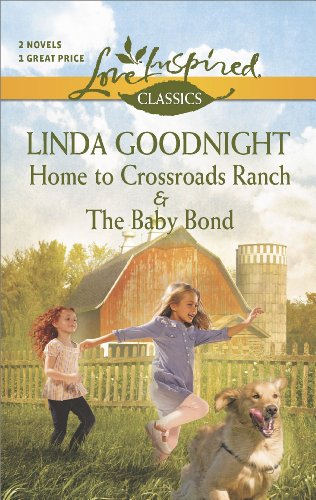
Home to Crossroads Ranch and The Baby Bond: An Anthology (Love Inspired Classics)
Category: Buy a Kindle
About the Author New York Times and USA Today Bestseller, Linda Goodnight is the winner of the RITA and other highly acclaimed awards for her emotional fiction. Active in orphan ministry, this former nurse and teacher enjoys writing fiction that carries a message of hope and light in a sometimes dark world. A country girl, she lives in Oklahoma. Readers may contact her through her website: www.lindagoodnight.com Excerpt. Nate Del Rio heard screams the minute he stepped out of his Super Crew Cab and started up the flower-lined sidewalk leading to Rainy Jernagen's house. He double-checked the address scribbled on the back of a bill for horse feed. Sure enough, this was the place.Adjusting his Stetson against a gust of March wind, he rang the doorbell expecting the noise to subside. It didn't.Somewhere inside the modest, tidy-looking brick house at least two kids were screaming their heads off in what sounded to his experienced ears like fits of temper. A television blasted out Saturday-morning cartoons.He punched the doorbell again. Instead of the expected ding-dong, a raucous alternative Christian rock band added a few more decibels to the noise level.Nate shifted the toolbox to his opposite hand and considered running for his life while he had the chance.Too late. The bright red door whipped open. Nate's mouth fell open with it.When the men's ministry coordinator from Bible Fellowship had called him, he'd somehow gotten the impression that he was coming to help a little old schoolteacher. In his mind, that meant the kind who only drove to school and church and had a big, fat cat.Not so. The woman standing before him with taffy-blond hair sprouting out from a disheveled ponytail couldn't possibly be any older than his thirty-one years. A big blotch of something purple stained the front of her white sweatshirt, and she was barefoot. Plus, she had a crying baby on each hip and a little red-haired girl hanging on one leg, bawling like a sick calf. And there wasn't a cat in sight.What had he gotten himself into?"May I help you?" she asked over the racket. Her blue-gray eyes were a little too unfocused and bewildered for his comfort.Raising his voice, he asked, "Are you Ms. Jerna-gen?""Yes," she said cautiously. "I'm Rainy Jernagen. And you are…?""Nate Del Rio."She blinked, uncomprehending, all the while jiggling both babies up and down. One grabbed a hunk of her hair. She flinched, her head angling to one side, as she said, still cautiously, "Okaaay."Nate reached out and untwined the baby's sticky fingers.A relieved smile rewarded him. "Thanks. Is there something I can help you with?"He hefted the red toolbox to chest level so she could see it. "From the Handyman Ministry. Jack Martin called. Said you had a washer problem."Understanding dawned. "Oh my goodness. Yes. I'm so sorry. You aren't what I expected. Please forgive me."She wasn't what he expected, either. Not in the least. Young and with a houseful of kids. He suppressed a shiver. Kids, even grown ones, could drive a person to distraction. He should know. His adult sister and brother were, at this moment, making his life as miserable as possible. The worst part was they did it all the time. Only this morning his sister Janine had finally packed up and gone back to Sal, giving Nate a few days' reprieve."Come in, come in," the woman was saying. "It's been a crazy morning, what with the babies showing up at 3 a.m. and Katie having a sick stomach. Then while I was doing the laundry, the washing machine went crazy. Water everywhere." She jerked her chin toward the inside of the house. "You're truly a godsend."He wasn't so sure about that, but he'd signed up for his church's ministry to help single women and the elderly with those pesky little handyman chores like oil changes and leaky faucets. Most of his visits had been to older ladies who plied him with sweet tea and jars of homemade jam and talked about the good old days while he replaced a fuse or unstopped the sink. And their houses had been quiet. Real quiet.Rainy Jernagen stepped back, motioning him in, and Nate very cautiously entered a room that should have had flashing red lights and a Danger Zone sign.Toys littered the living room like it was Christmas morning. An overturned cereal bowl flowed milk onto a coffee table. Next to a playpen crowding one wall, a green package belched out disposable diapers. Similarly, baby clothes were strewn, along with a couple of kids, on the couch and floor. In a word, the place was a wreck."The washer is back this way behind the kitchen. Watch your step. It's slippery."More than slippery. Nate kicked his way through the living room and the kitchen area. Though the kitchen actually appeared much tidier than the rest, he still caught the slow seepage of water coming from somewhere beyond the wall. The shine of liquid glistening on beige tile led them straight to the utility room."I turned the faucets off behind the washer when this first started, but a tubful still managed to pump out onto the floor." She hoisted the babies higher on her hip and spoke to a young boy sitting on the floor. "Joshua, get out of those suds.""But they're pretty, Miss Rainy." The brown-haired boy with bright blue eyes grinned up at her, extending a handful of bubbles. Light reflected off each droplet. "See the rainbows? There's always a rainbow, like you said. A rainbow behind the rain."Rainy smiled at the child. "Yes, there is. But right now, Mr. Del Rio needs to get in here to fix the washer. It's a little crowded for all of us." She was right about that. The space was no bigger than a small bathroom. "Can I get you to take the babies to the playpen while I show him around?""I'll take them, Miss Rainy." An older boy with a serious face and brown plastic glasses entered the room. Treading carefully, he came forward and took both babies, holding them against his slight chest. Another child appeared behind him, this one a girl with very blond hair and eyes the exact blue of the boy she'd called Joshua. How many children did this woman have, anyway? Six?A heavy, smothery feeling pressed against his airway. Six kids?Before he could dwell on that disturbing thought, a scream of sonic proportions rent the soap-fragrant air. He whipped around, ready to protect and defend.The little blond girl and the redhead were going at it."It's mine." Blondie tugged hard on a doll."It's mine. Will said so." To add emphasis to her demand, the redhead screamed bloody murder. "Miss Rainy!"About that time, Joshua decided to skate across the suds, and slammed into the far wall next to a door that probably opened into the garage. He grabbed his big toe and sent up a howl. Water sloshed as Rainy rushed forward and gathered him into her arms."Rainy!" Blondie screamed again."Rainy!" the redhead yelled.Nate cast a glance at the garage exit and considered a fast escape. Lord, I'm here to do a good thing. Can You help me out a little? Rainy, her clothes now wet, somehow managed to take the doll from the fighting girls while snuggling Joshua against her side. The serious-looking boy stood in the doorway, a baby on each hip, taking in the chaos."Come on, Emma," he said to Blondie. "I'll make you some chocolate milk." So they went, slip-sliding out of the flooded room.Four down, two to go.Nate clunked his toolbox onto the washer and tried to ignore the chaos. Not an easy task, but one he'd learned to deal with as a boy. As an adult, he did everything possible to avoid this kind of madness. The Lord had a sense of humor sending him to this particular house."I apologize, Mr. Del Rio," Rainy said, shoving at the wads of hair that hung around her face like Spanish moss."Call me Nate. I'm not that much older than you." Being the longtime patriarch of his family, he might feel seventy, but he wasn't."Okay, Nate. And I'm Rainy. Really, it's not usually this bad. I can't thank you enough for coming over. I tried to get a plumber, but today being Saturday…" She shrugged, letting the obvious go unsaid. No one could get a plumber on the weekend."No problem." He removed his white Stetson and placed it next to the toolbox. What was he supposed to say? That he loved wading through dirty soapsuds and listening to kids scream and cry? Not likely.Rainy stood with an arm around each of the remaining children-the rainbow boy and the redhead. Her look of embarrassment had him feeling sorry for her. All these kids and no man around to help. With this many, she'd never find another husband, he was sure of that. Who would willingly take on a boatload of kids?After a minute, Rainy and the remaining pair left the room and he got to work. Wiggling the machine away from the wall wasn't easy. Even with all the water on the floor, a significant amount remained in the tub. This leftover liquid sloshed and gushed at regular intervals. In minutes, his boots were dark with moisture. No problem there. As a rancher, his boots were often dark with lots of things, the best of which was water.On his haunches, he surveyed the back of the machine where hoses and cords and metal parts twined together like a nest of water moccasins.As he investigated each hose in turn, he once more felt a presence in the room. Pivoting on his heels, he discovered the two boys squatting beside him, attention glued to the back of the washer. Blondie hovered in the background."A busted hose?" the oldest one asked, pushing up his glasses."Most likely.""I coulda fixed it but Rainy wouldn't let me.""That so?""Yeah. Maybe. If someone would show me." Nate suppressed a smile. "What's your name?""Will. This here's my brother, Joshua." He yanked a thumb at the younger one. "He's nine. I'm eleven. My sister's Emma. She's seven. You go to Miss Rainy's church?""I do, but it's a big church. I don't think we've met before.""She's nice. Most of the time. She never hits us or anything, and we've been here for six months."It occurred to Nate then that these were not Rainy's children. The kids called her Miss Rainy, not Mom, and according to Will they had not been here forever. But what was a young, single woman doing with all these kids? Foster care? Nah, they didn't let singles do that.Did they?Rainy frantically tossed toys into a basket in an effort to clear up some of the mess. She never let things get like this. Of all the days to have a stranger come into her home. A young, nice-looking stranger at that.Pausing with a stuffed bear against her cheek, she chuckled. The poor man looked as bewildered as if he'd walked into the Twilight Zone. She'd had to call upon the Handyman Ministry before but her friendly rescuers had been older fatherly types, not a lanky young cowboy in starched jeans and boots with stubble on his chin and a dangerous set of dimples that split his cheeks like long parentheses. Killer dimples.She tossed the bear into the basket and went for a sponge to soak up the coffee-table mess.With dimples like that, Nate Del Rio was probably like every other guy she'd noticed in the last two years-married.She heaved a heavy sigh and dabbed at the spilled milk. For years, she'd prayed for a godly husband, but the Lord didn't appear interested in her single, lonely status or in the fact that she wanted kids. Lots of kids. The dates she'd had never filled the bill and after a while, she'd given up the dating game entirely. It was too stressful anyway.If she couldn't have a husband and kids, she'd settle for kids only.But she wasn't dead, and Nate Del Rio was an attractive man.She clicked off the blasting television and then handed each of the babies in the playpen a rattle. Precious little lambs. They looked so bewildered by this new, unfamiliar environment. As soon as she had a minute, she needed to hold and rock them, give them the comfort they craved and deserved.With the TV off, the room had grown a little too quiet. She glanced into the bedroom to find Katie sprawled on the floor, coloring. Good. Maybe her stomachache was gone. Now, where were the others?With another quick, reassuring glance at the babies, she headed for the laundry room. The sibling trio was naturally nosy, but they also hungered for attention from any obliging adult.Sure enough, Joshua and Will were squatting in an inch of water, peppering Nate with questions. Seven-year-old Emma, the blond charmer, hung over the man's back, her slender arms looped around his neck like a small, friendly boa constrictor."Emma," Rainy said gently. "It's hard for Nate to work with you hanging on him. Why don't you and the boys come out of here and leave him alone?""But, Miss Rainy, he's teaching me how to change a hose so I can do it next time." Will's eyes were dead serious behind his glasses. That was the trouble with Will. He was too serious. He seldom laughed, didn't play like a normal kid and considered his younger siblings to be his responsibility. Even after six months of consistent, loving care, he hadn't loosened up. The boy needed a strong man in his life, one of the reasons Rainy worried about adopting him and his siblings, though she longed to do so. She could love and nurture, but she could never be a male role model. She could, however, expose him to good ones and pray that would be enough.The cowboy handyman twisted his head in her direction. "He's a quick learner."Rainy beamed as if the compliment was for her. She saw the flush of pleasure on Will's cheeks and decided she liked Nate Del Rio. "He is. Thanks."She bent to unwind Emma from the man's neck. "This one is a charmer, but also a pest at times." With a counselor and lots of prayers, they were working on Emma's weak personal boundaries. "Come on, Emma. I need help with the babies."Emma came, but gazed longingly at the cowboy's back. "He's nice."Rainy stood in the doorway for a minute, watching and listening to Nate's low voice explaining the great mysteries of washing machines to the two rapt boys.His patience with them solidified her conclusion that he had kids of his own.She chided herself for being disappointed. She did not covet another woman's husband. She simply wanted one of her own."Is there anything you need before I go on about my business?" she asked.Without turning, he shook his head. "Got all the help I need right now. Thanks."She wasn't sure how he meant that, but she let it go and headed back to the disaster area that had once been her home.By the time she'd set things to right, fed both babies and put them down for a nap, Katie had thrown up again. Wearily, she cleaned up the mess, took the child's temperature and debated calling the doctor. The last thing any of them needed was a virus spreading through the house.Going to her bedroom to change the now disgusting sweat suit, she happened to glance in the mirror. The Wicked Witch of the West stared back.Bags the size of carry-on luggage puffed beneath her eyes. Her hair shot out in every direction. She slapped at it. Had she combed it at all this morning?With a growing sense of chagrin, she knew she hadn't. She had shoved the shoulder-length mass into a scrunchie in the wee hours of the morning when the social worker arrived with the babies. After that she never made it back to bed because Katie had started throwing up. Then the washer had sprung a leak and she'd been too busy to care about how she looked.
Features: HOME TO CROSSROADS RANCH | Fostering kids has given Rainy Jernagen the child-filled home she's always wanted. When she meets handsome rancher Nate Del Rio, she wonders if maybe she | can | have it all. Problem is, Nate doesn't want kids, but she's determined to change his mind. And with a houseful of adorable allies raiding Nate's ranch, they'll remind him what family is all about. | THE BABY BOND | Firefighter Nic Carano relishes his bachelor lifestyle. Then he loses his heart to a rescued baby. When he meets the infant's lovely aunt, Nic starts considering love, marriage…and a baby carriage. But Cassidy Willis seems wary of falling for a man whose life is always in danger. Now it's up to Nic to show her that his bond with her and the baby is forever.